Greeks

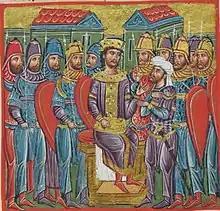
Alexander the Great in Byzantine Emperor's clothes, by a manuscript depicting scenes from his life (between 1204 and 1453)

The terms used to define Greekness have varied throughout history but were never limited or completely identified with membership to a Greek state. Herodotus gave a famous account of what defined Greek (Hellenic) ethnic identity in his day, enumerating